Minuteman Salsa

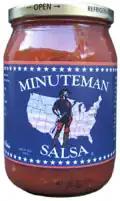
Jar of Minuteman salsa

Minuteman Salsa was a brand of salsa made in the United States. The brand was founded by Ryan Lambert along with four associates during the summer of 2006 in reference to the illegal immigration debate.